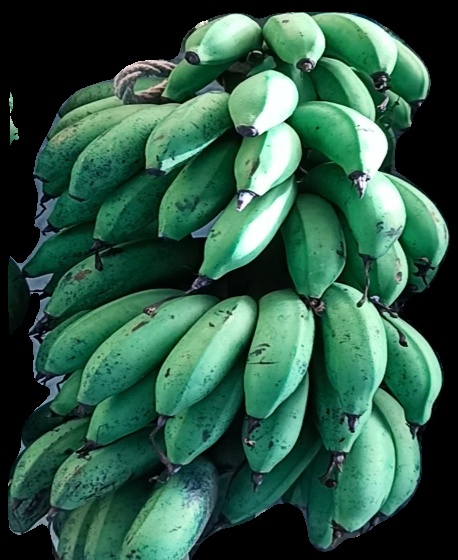
Variety: rasbale
Grade: grade2